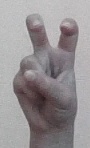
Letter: toot